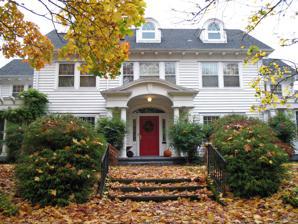
Building: Seufert House
Country: United States of America
Year built: 1913
Historic house in Oregon, United States United States historic place Seufert House U.S. National Register of Historic Places U.S. Historic district Contributing property Portland Historic Landmark The house in 2009 Show map of the United States Show map of Oregon Show map of Portland, Oregon Location 1511 NE Knott Street Portland, Oregon Coordinates 45°32′32″N 122°39′00″W / 45.54233°N 122.650067°W / 45.54233; -122.650067 Built 1913 Built by Mautz Building and Investment Company Architectural style Colonial Revival Part of Irvington Historic District ( ID10000850 ) NRHP reference No. 06000944 Added to NRHP October 10, 2006 The Seufert House , also known as the Mautz–Seufert House , is a historic residence in Portland , Oregon , United States . From 1914 to 1929, it was the Portland home of fishing and canning businessman Francis A. Seufert (1853–1929), who was an innovative leader in the upper Columbia River salmon industry at The Dalles . He pioneered use of the fish wheel to harvest fish, as well as the shipment of fresh, iced salmon to eastern markets. The house, built in 1913 in the Colonial Revival style, was the product of the Mautz Building and Investment Company, which built over fifty homes in the exclusive Irvington neighborhood. It was briefly occupied by Edmund J. Mautz prior to its sale to Francis Seufert. The house was entered on the National Register of Historic Places in 2006. See also National Register of Historic Places listings in Northeast Portland, Oregon Heimrich–Seufert House , the home of Francis A. Seufert's son Edward J. Seufert in The Dalles References